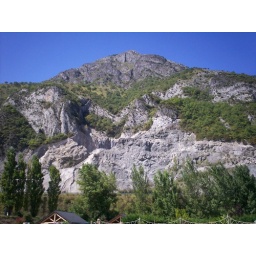
The mountain around the lake